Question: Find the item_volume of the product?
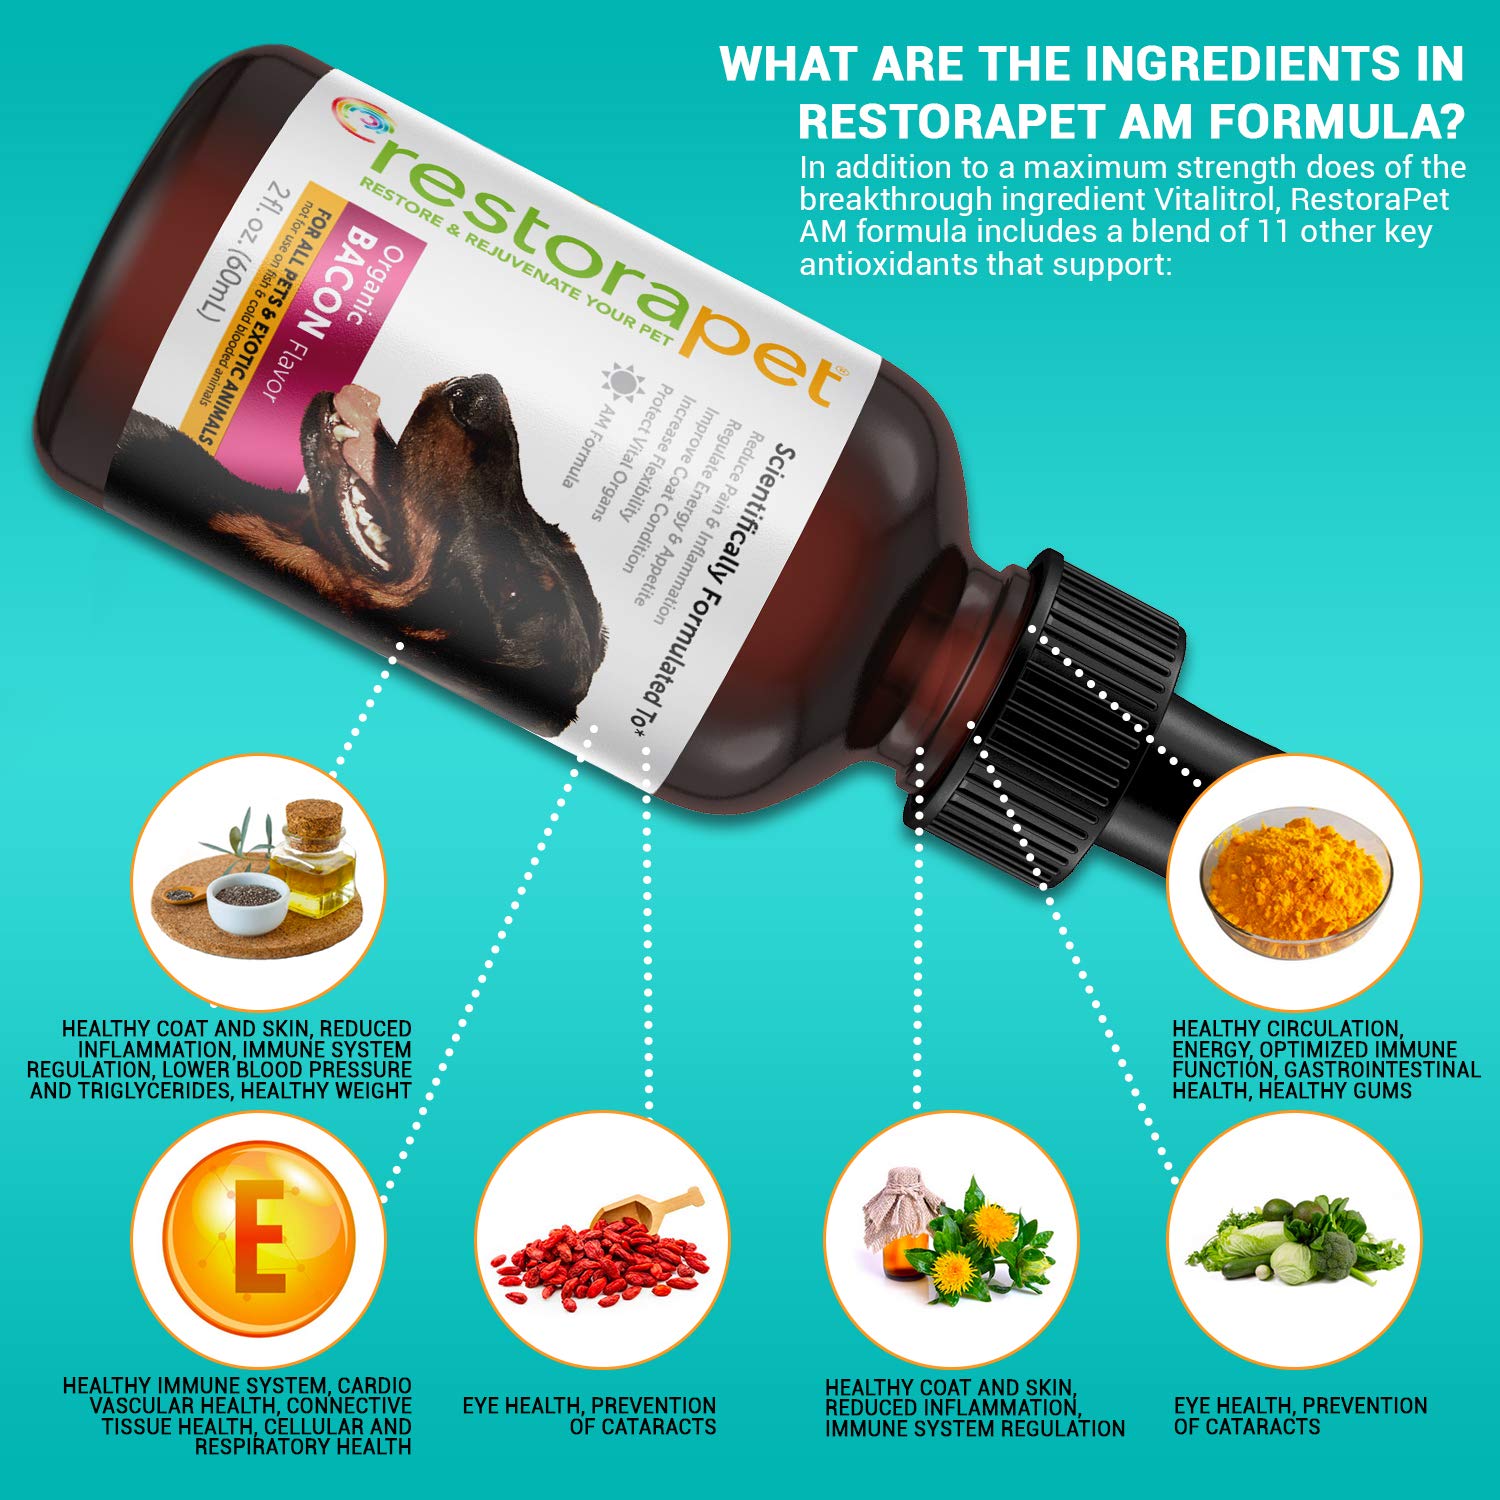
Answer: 2.0 fluid ounce